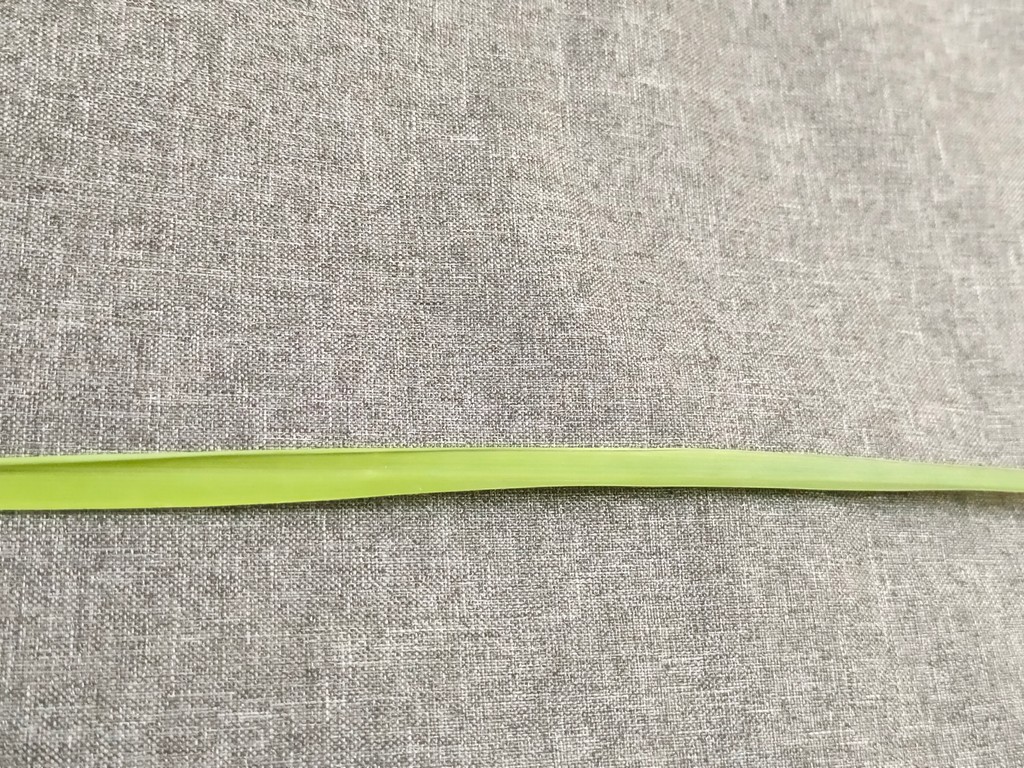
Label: Healthy